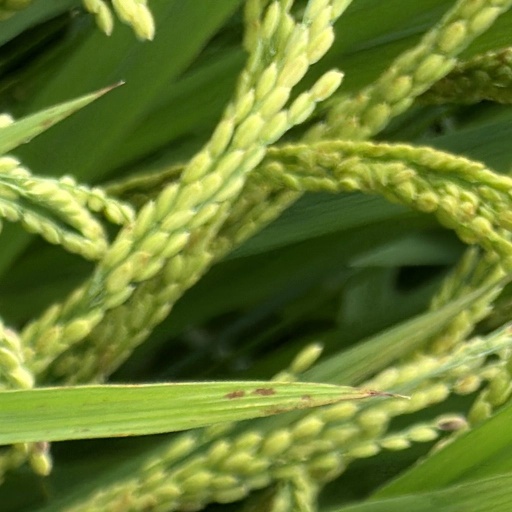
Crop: rice